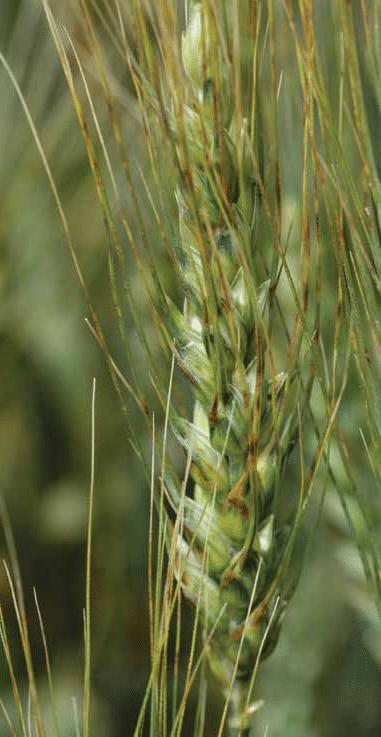
Plant: Wheat
Disease: wheat bacterial leaf streak (black chaff)